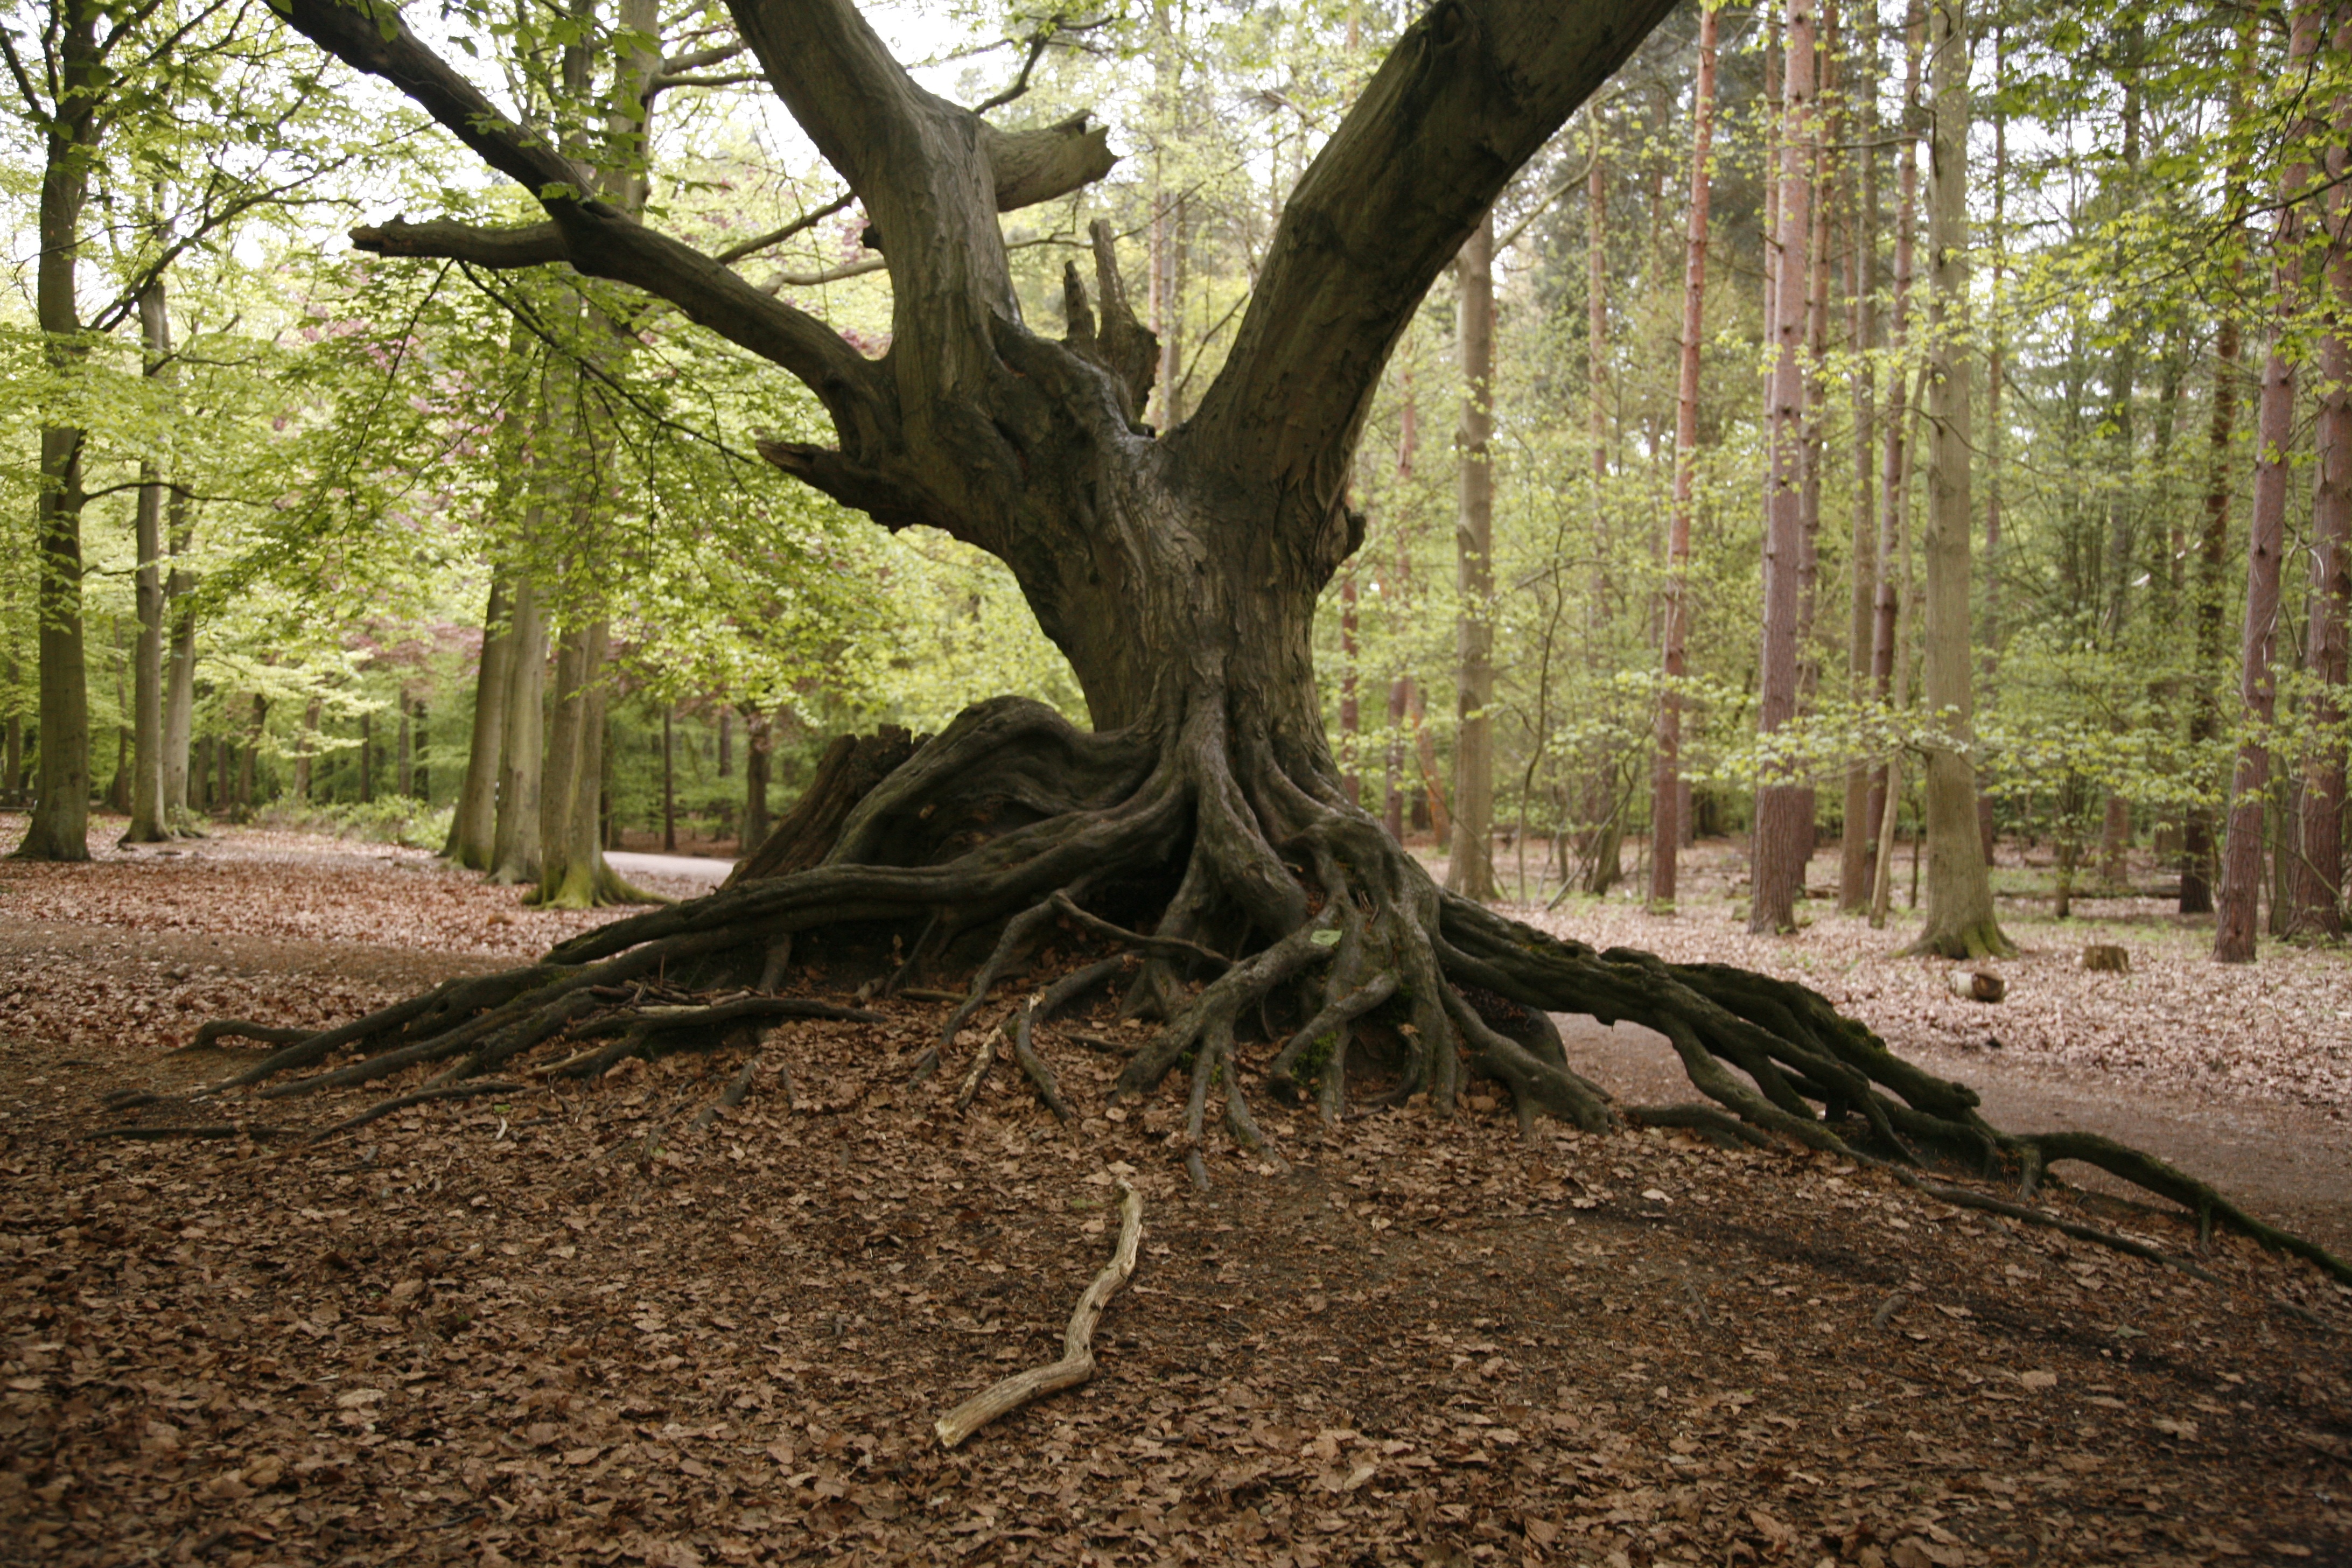
tree, nature, forest, branch, silhouette, plant, wood, leaf, trunk, autumn, soil, botany, dead tree, deciduous, grove, woodland, habitat, ecosystem, natural environment, plant stem, woody plant, land plant